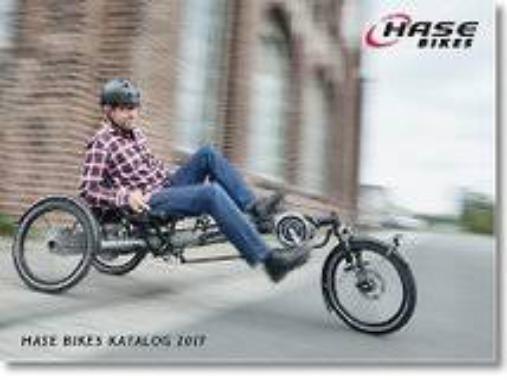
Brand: hase bikes
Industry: Transportation